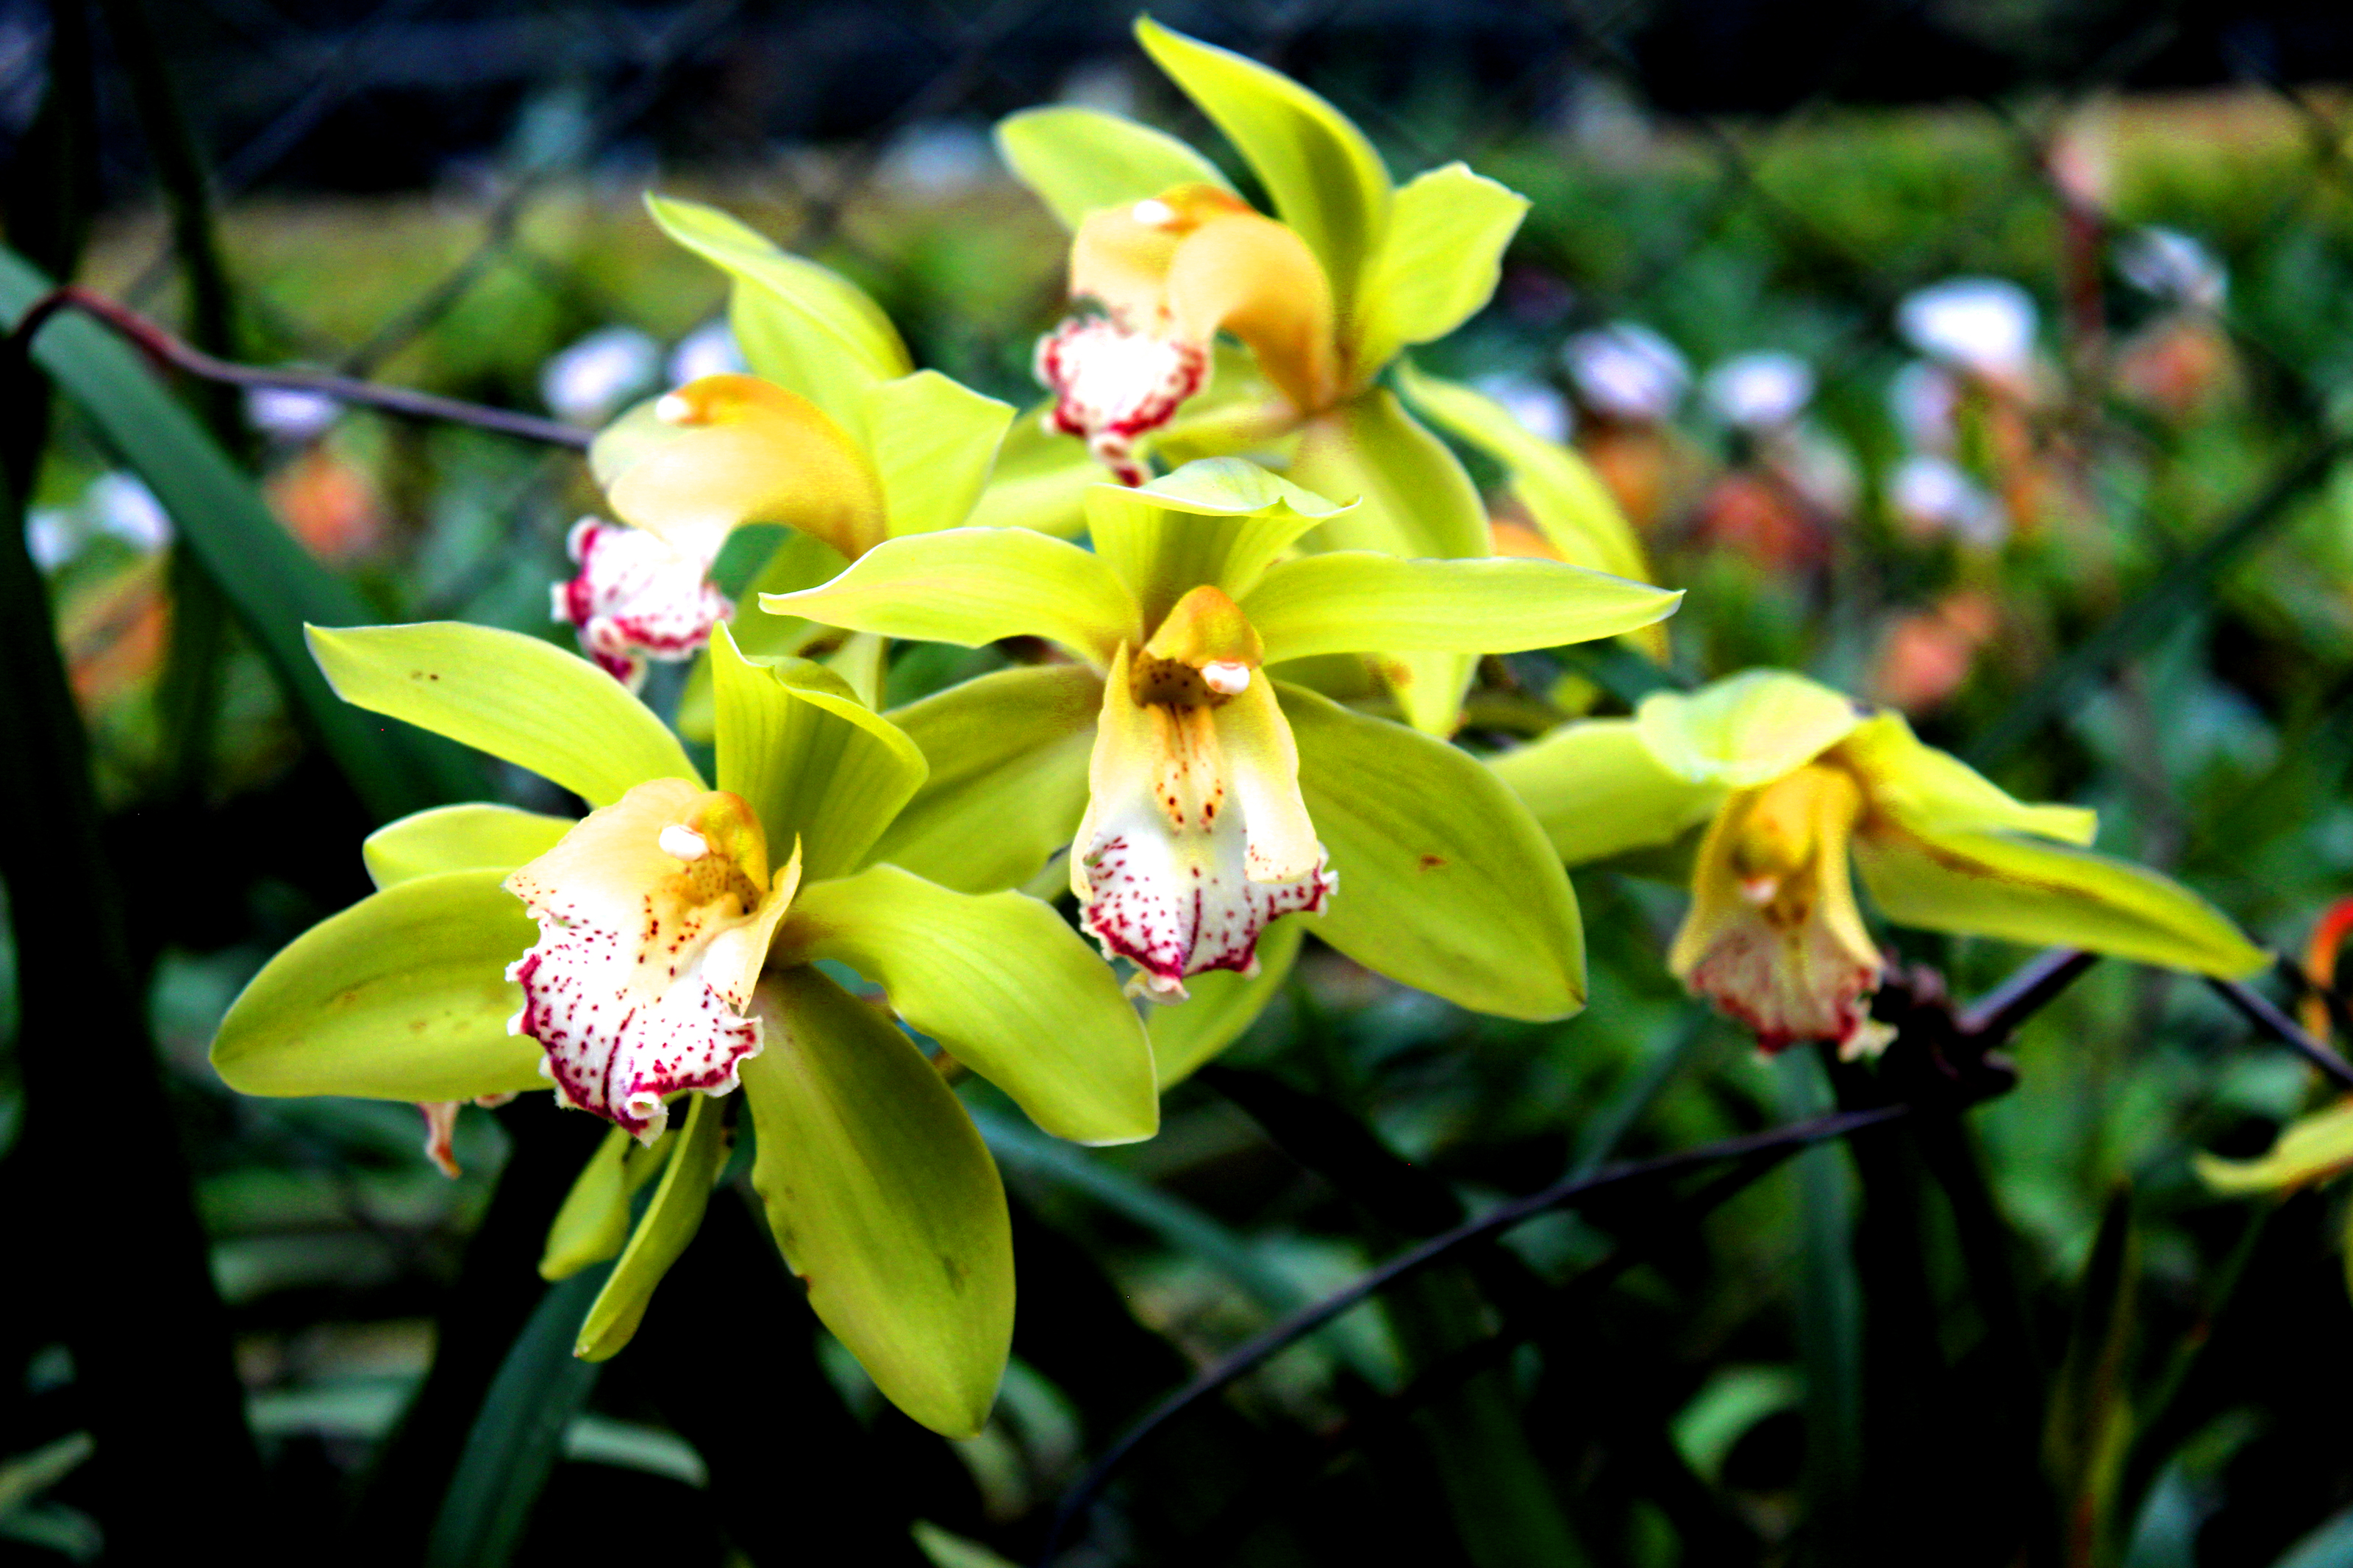
nature, plant, flower, tropical, petal, orchid, flora, beautiful, thailand, yellow, bloom, ecology, green, color, botany, blossom, macro, beauty, slipper, bright, lady, paphiopedilum, natural, background, floral, doi inthanon, garden, chiang mai, orchidaceae, wild, flowering plant, terrestrial plant, orchids of the philippines, cattleya, cypripedium, dendrobium, epidendrum